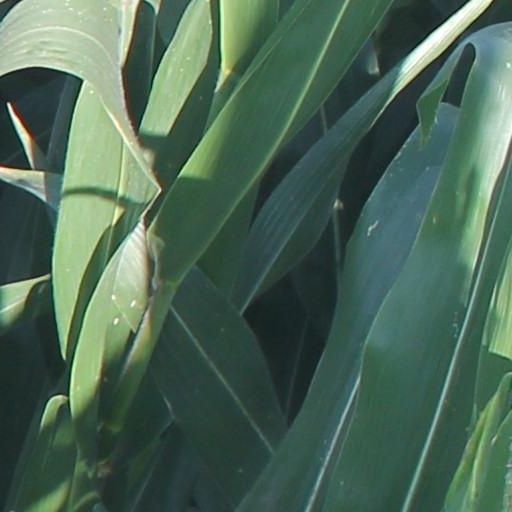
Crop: maize; corn